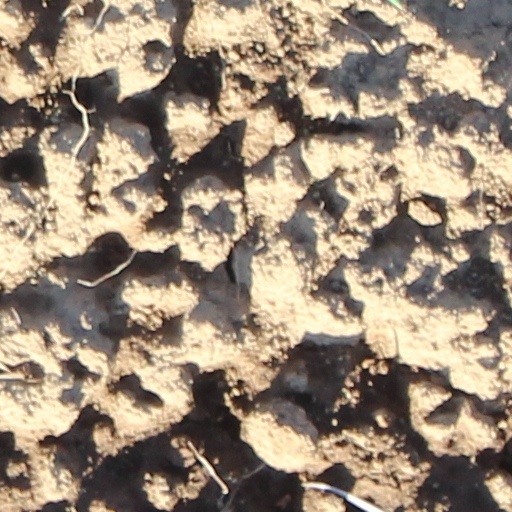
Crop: wheat